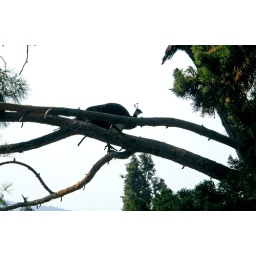
051 Peacock in the pine tree